Horace L. McBride

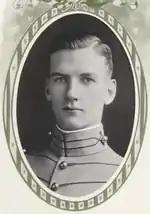
At West Point in 1916

He attended the University of Nebraska from 1910 to 1911, and then attended and graduated from the United States Military Academy (USMA) at West Point, New York in June 1916. His fellow graduates included future generals such as William M. Hoge, Stanley Eric Reinhart, Calvin DeWitt Jr., Wilhelm D. Styer, Fay B. Prickett, Dwight Johns and Robert Neyland.